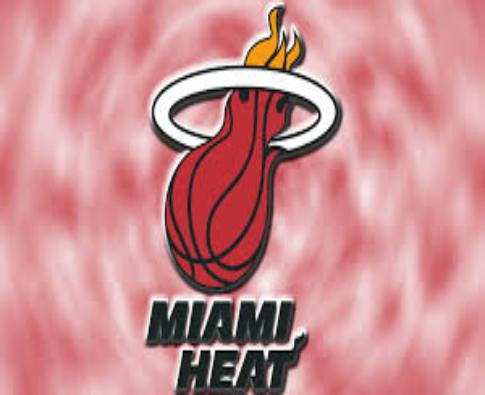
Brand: Heat-1
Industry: Clothes